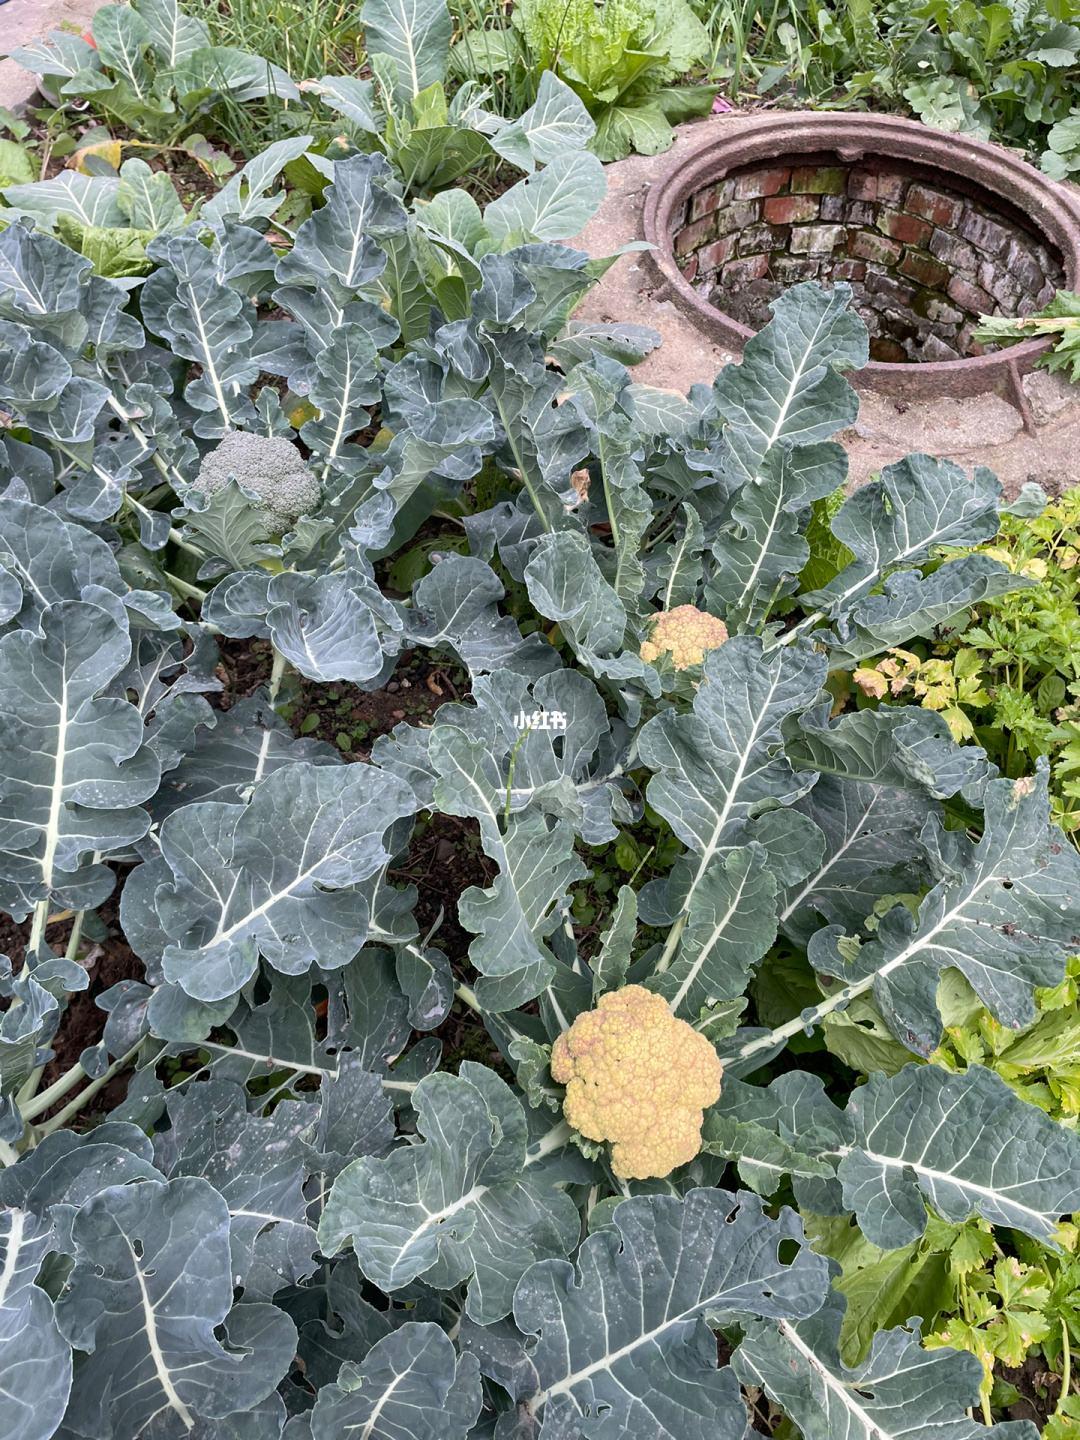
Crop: unknown
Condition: broccoli